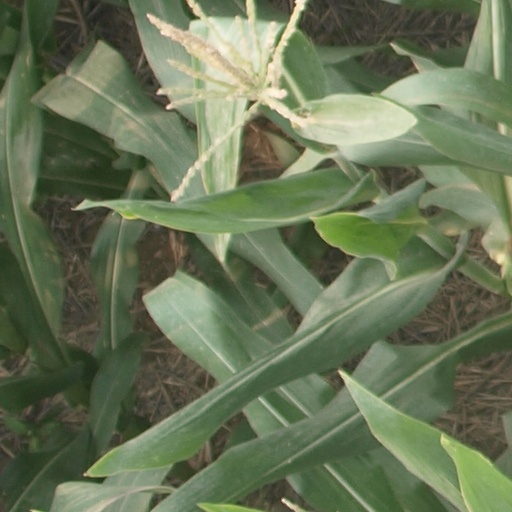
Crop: maize; corn